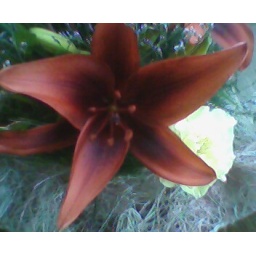
bouquet in office (48)